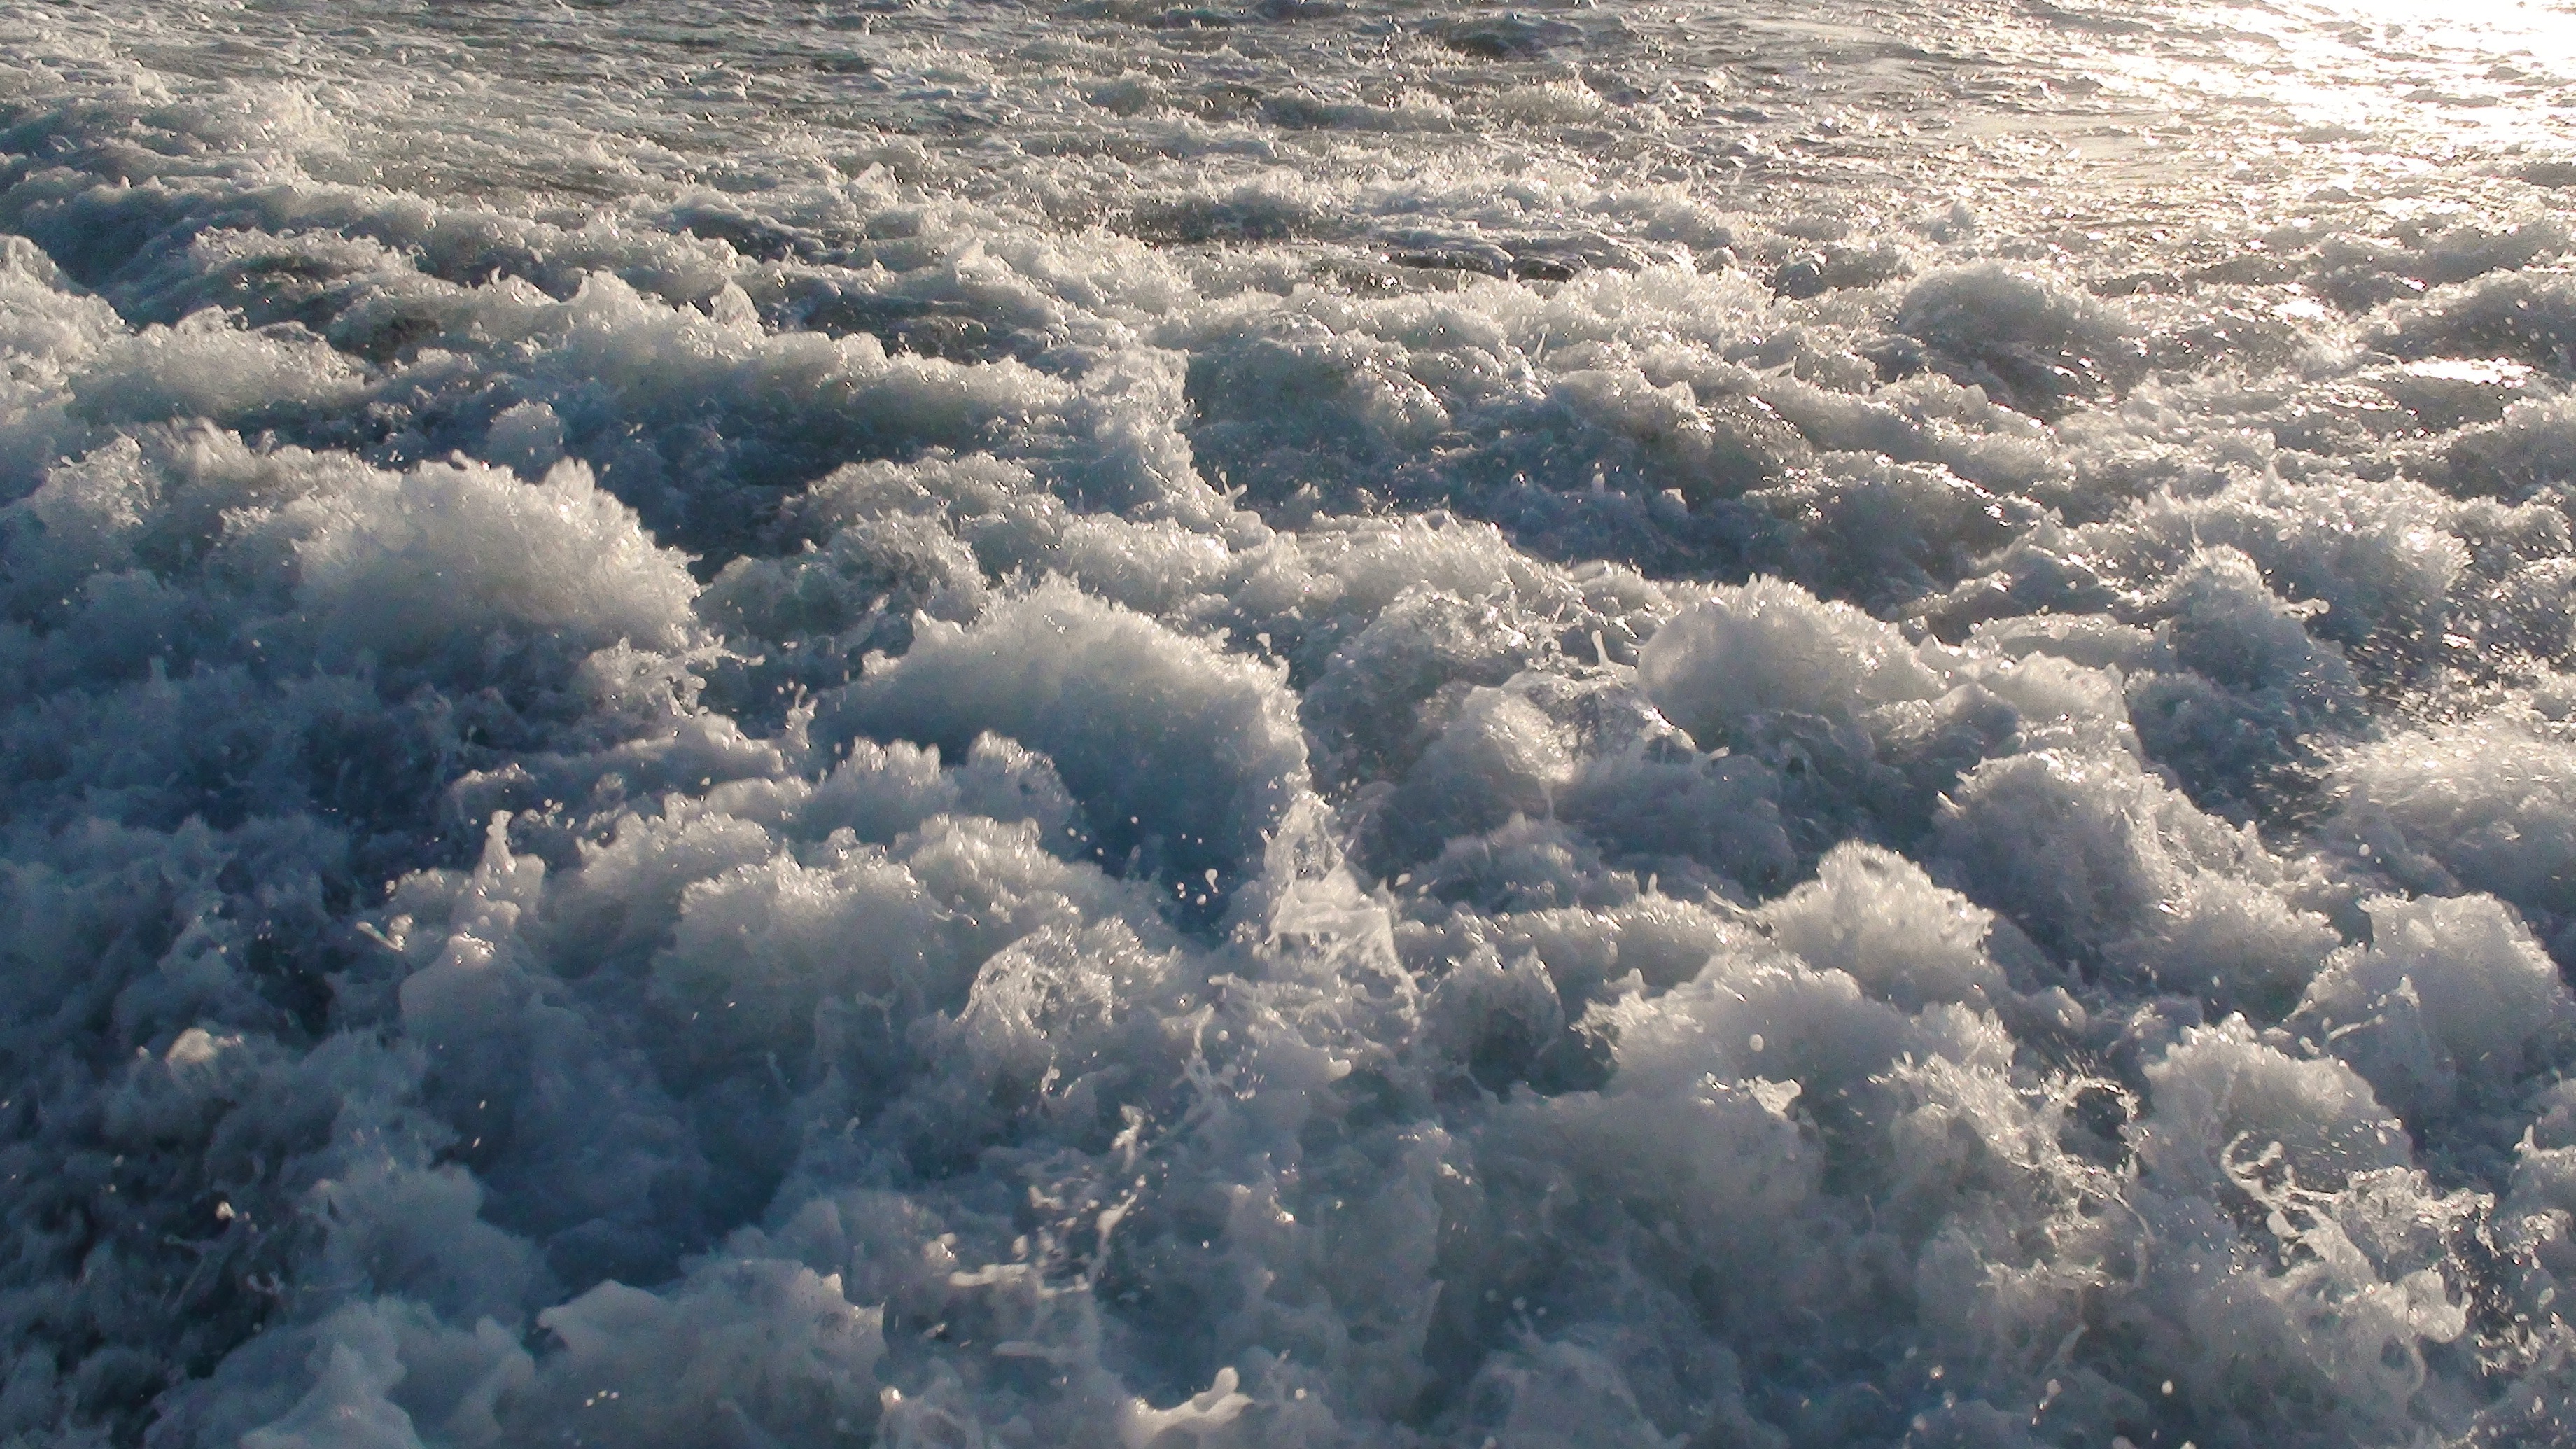
water, snow, winter, liquid, cloud, sky, sunlight, wave, frost, wet, atmosphere, ripple, motion, ice, splash, weather, cumulus, splashing, swirl, surface, bubbles, freezing, meteorological phenomenon, rippled, atmosphere of earth, geological phenomenon